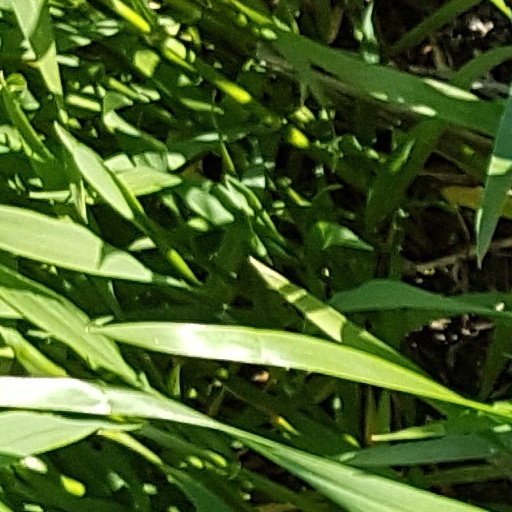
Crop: wheat